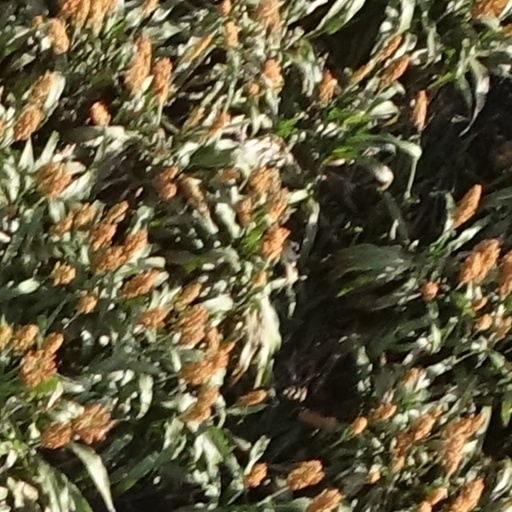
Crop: sorghum